Hurricane Dolly (2008)

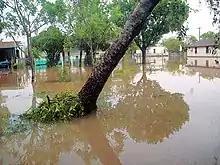
Flooding from Hurricane Dolly

The National Hurricane Center and the Mexican government issued hurricane watches for the coast between the San Fernando River in Tamaulipas and Port O'Connor, Texas. At the same time, a tropical storm watch was issued for the Texas coast between Port O'Connor and San Luis Pass, and for the Gulf coast from the San Fernando River southward to La Pesca, Tamaulipas. That evening, at 10 p.m. CDT (0300 UTC July 22), the hurricane watches and tropical storm watches in both countries were upgraded to hurricane warnings and tropical storm warnings, respectively. At the same time, the Mexican government issued a hurricane watch between the San Fernando River and La Pesca.